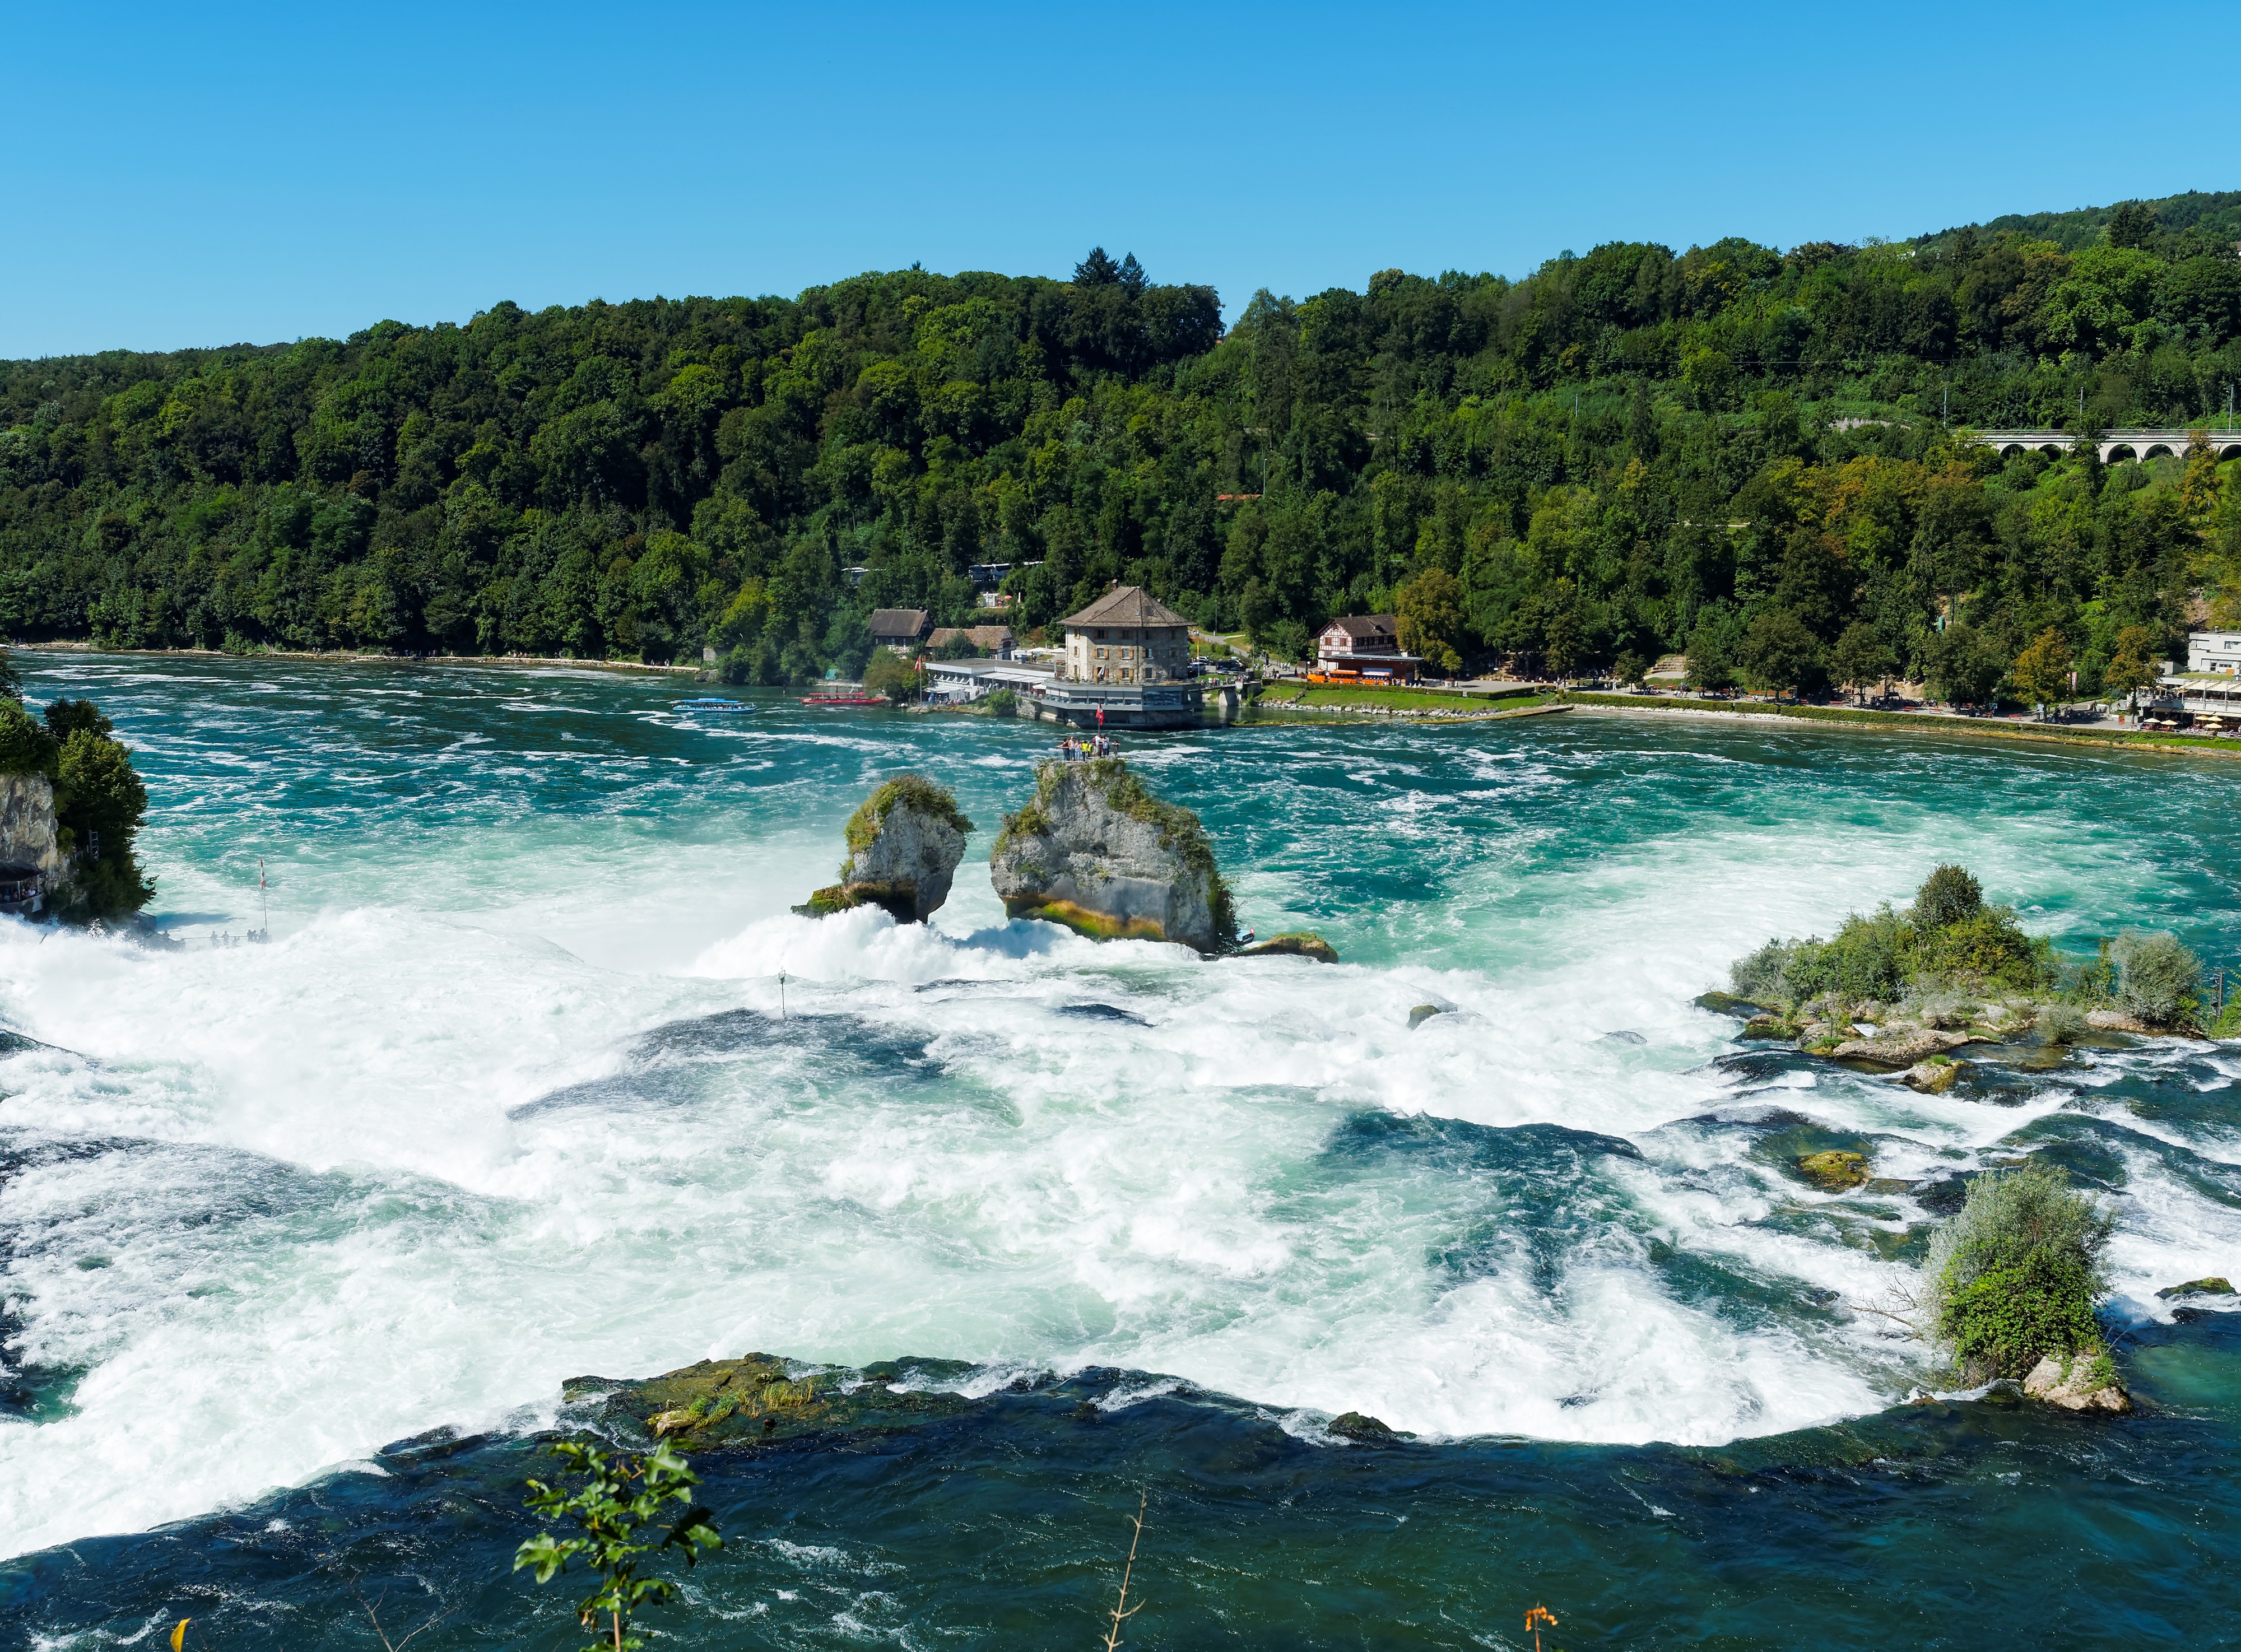
sea, coast, water, waterfall, river, cove, inlet, lagoon, bay, rapid, whirlpool, boating, falls, rapids, cascades, waterfalls, switzerland, rhine, islet, water courses